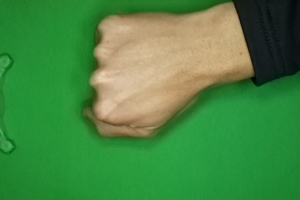
Label: rock